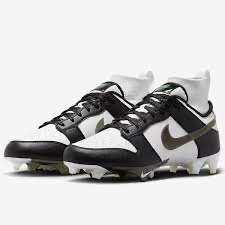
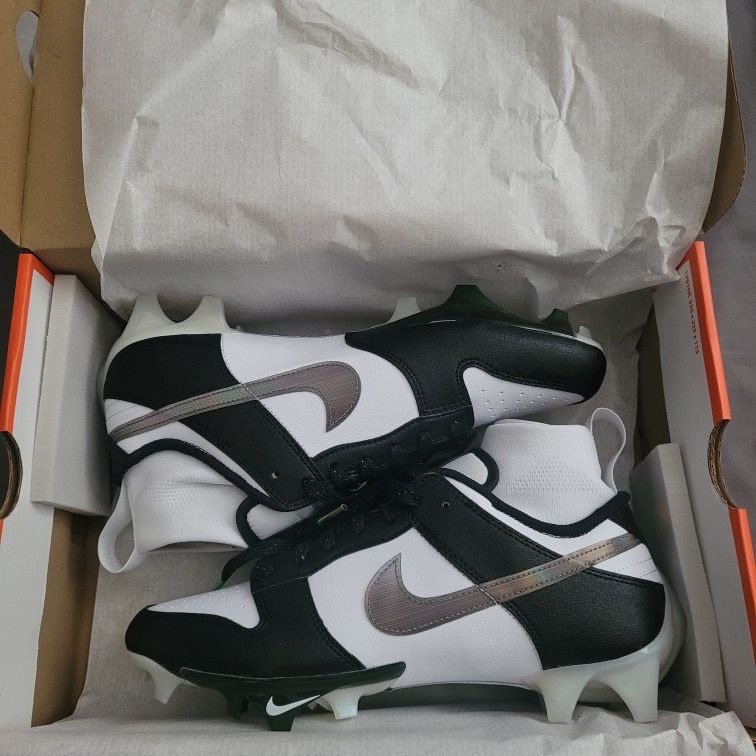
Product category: misc
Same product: yes